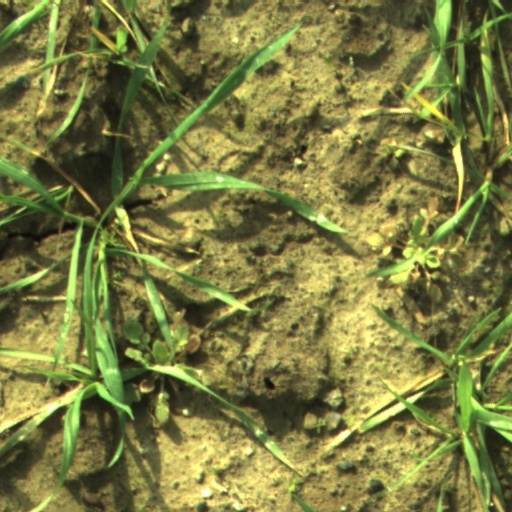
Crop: wheat